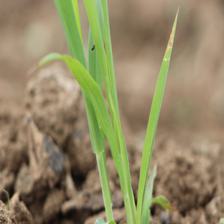
Label: Sorghum